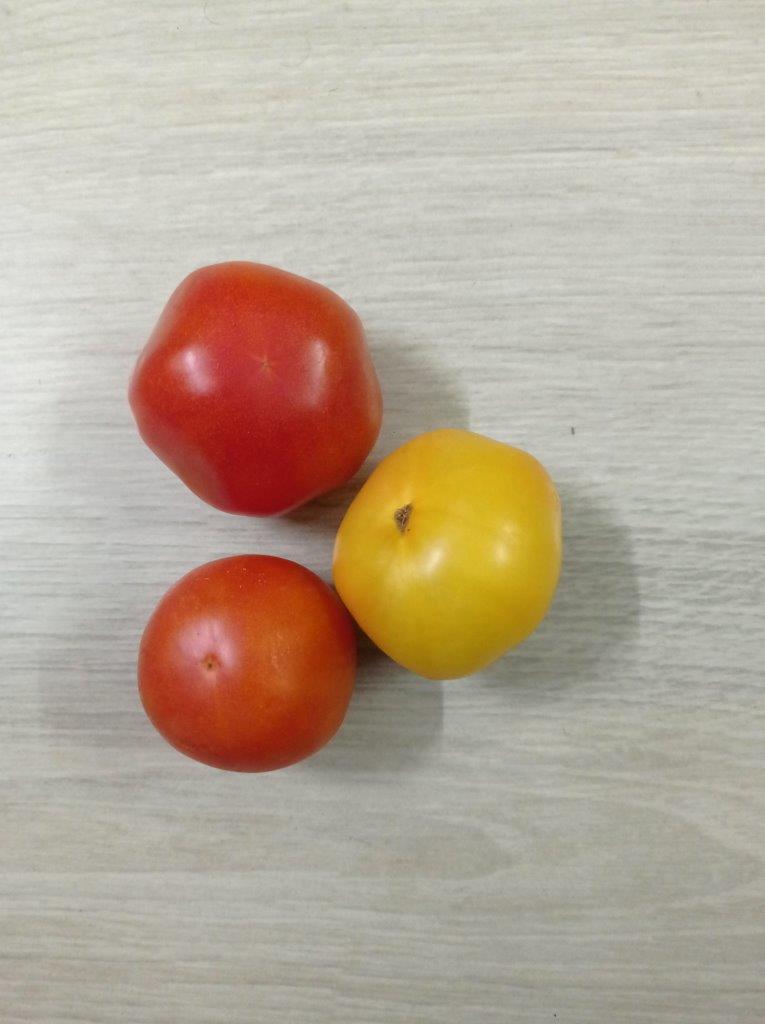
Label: Fresh